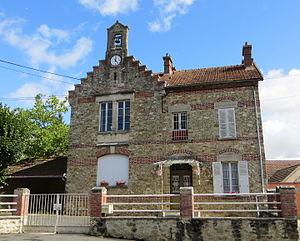
Mairie
Saint-Ouen-sur-Morin est une commune française située dans le département de Seine-et-Marne en région Île-de-France.